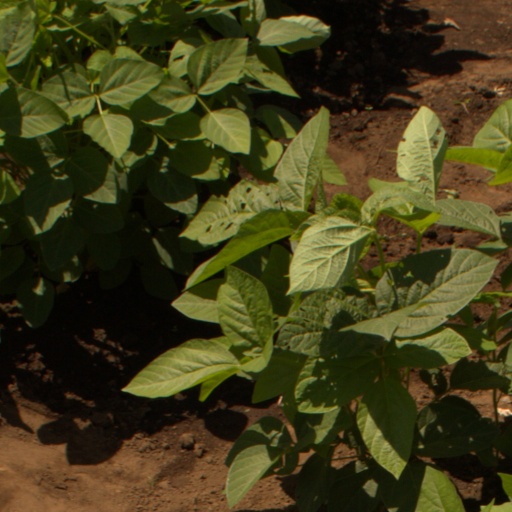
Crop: soybean